Eel Pie Studios

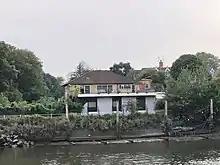
View of the former Eel Pie Studios building beside the River Thames near Richmond

Eel Pie Recording Studios, formerly Oceanic, was a recording studio located in The Boathouse, Twickenham on the banks of the River Thames in Ranelagh Drive, by Twickenham Bridge, West London, and also simultaneously at No. 45 Broadwick Street, Soho, London. The name for the studios came from the nearby Eel Pie Island, which was known as a major jazz and blues venue in the 1960s.